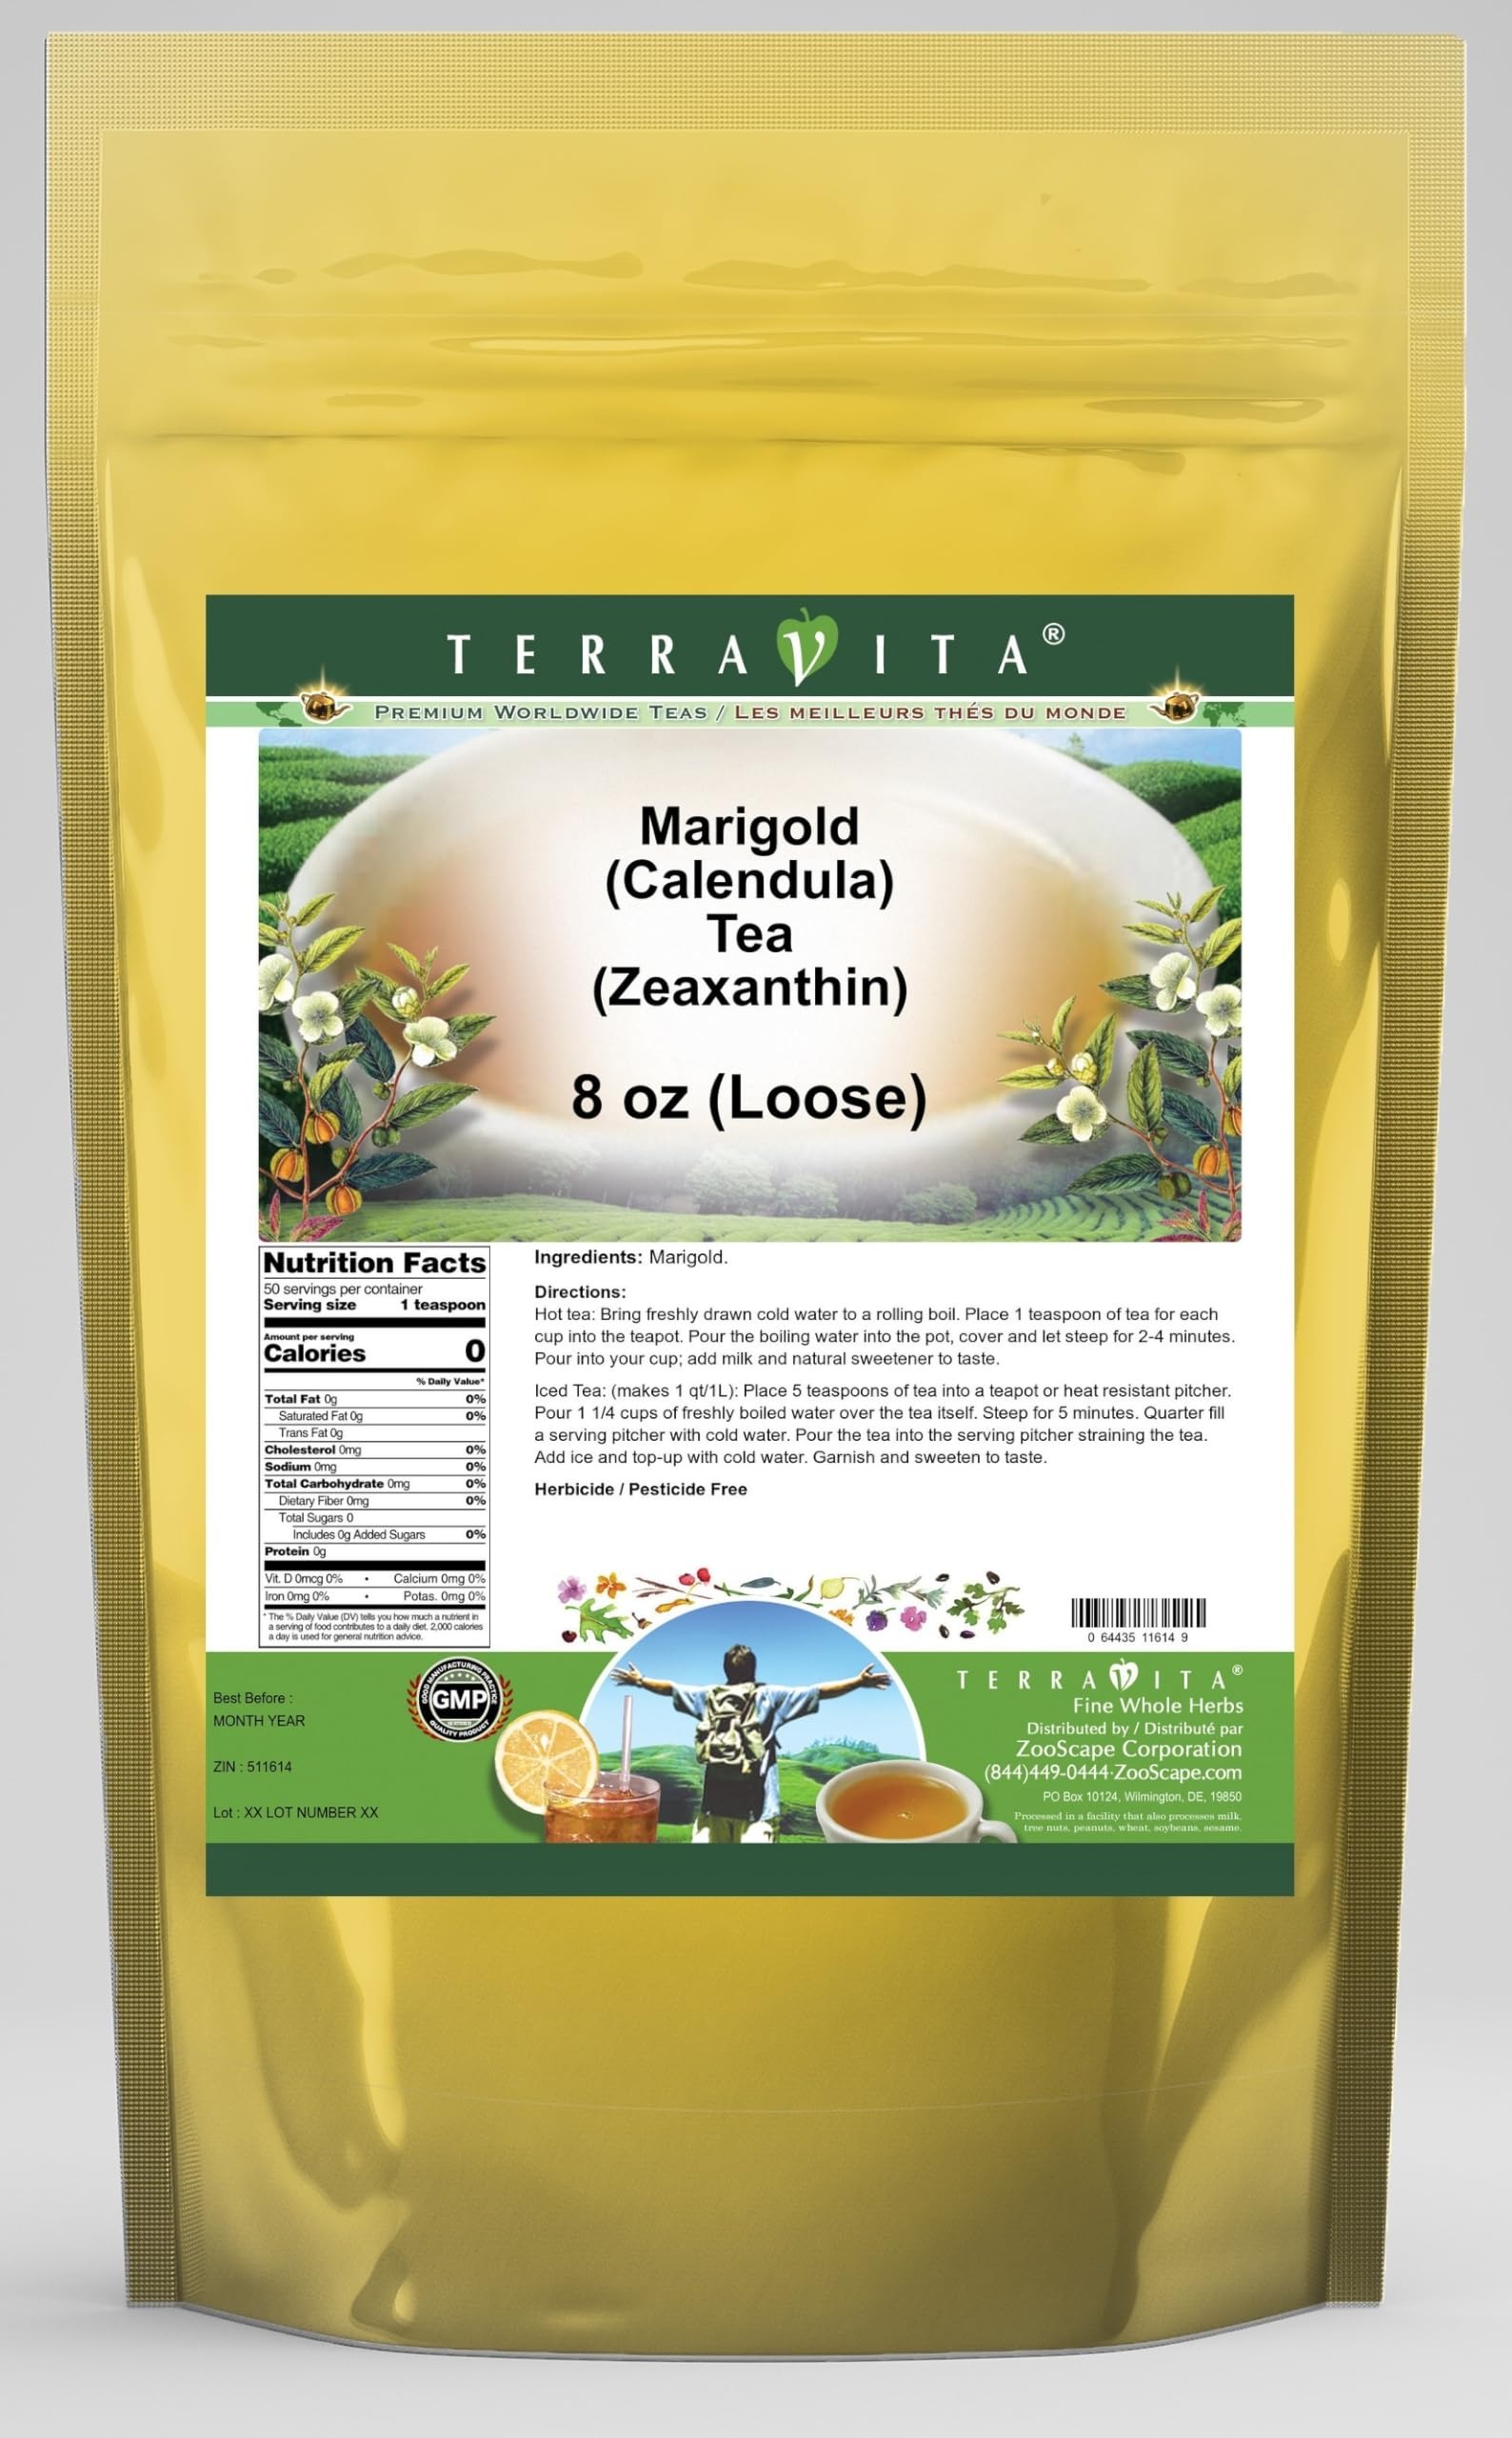
Item Name: Marigold (Calendula) Tea (Zeaxanthin) (Loose) (8 oz, ZIN: 511614) - 3 Pack
Bullet Point 1: Marigold (Calendula) Tea (Zeaxanthin) (Loose) (8 oz, ZIN: 511614)
Bullet Point 2: No fillers.
Bullet Point 3: Manufacturer: TerraVita
Bullet Point 4: Size: 8 oz
Bullet Point 5: Loose Leaf Herbal Tea - Packed in a convenient upright pouch!
Product Description: Marigold (Calendula) Tea (Zeaxanthin) (Loose) (8 oz, ZIN: 511614)<BR><BR>Packaged in the United States in a GMP certified facility (Good Manufacturing Practice).<BR><BR>No fillers.<BR><BR>Manufacturer: TerraVita<BR><BR>Size: 8 oz<BR><BR>Loose Leaf Herbal Tea - Packed in a convenient upright pouch!<BR><BR>Ingredients: Marigold (Calendula)
Value: 24.0
Unit: Ounce

Price: 49.44